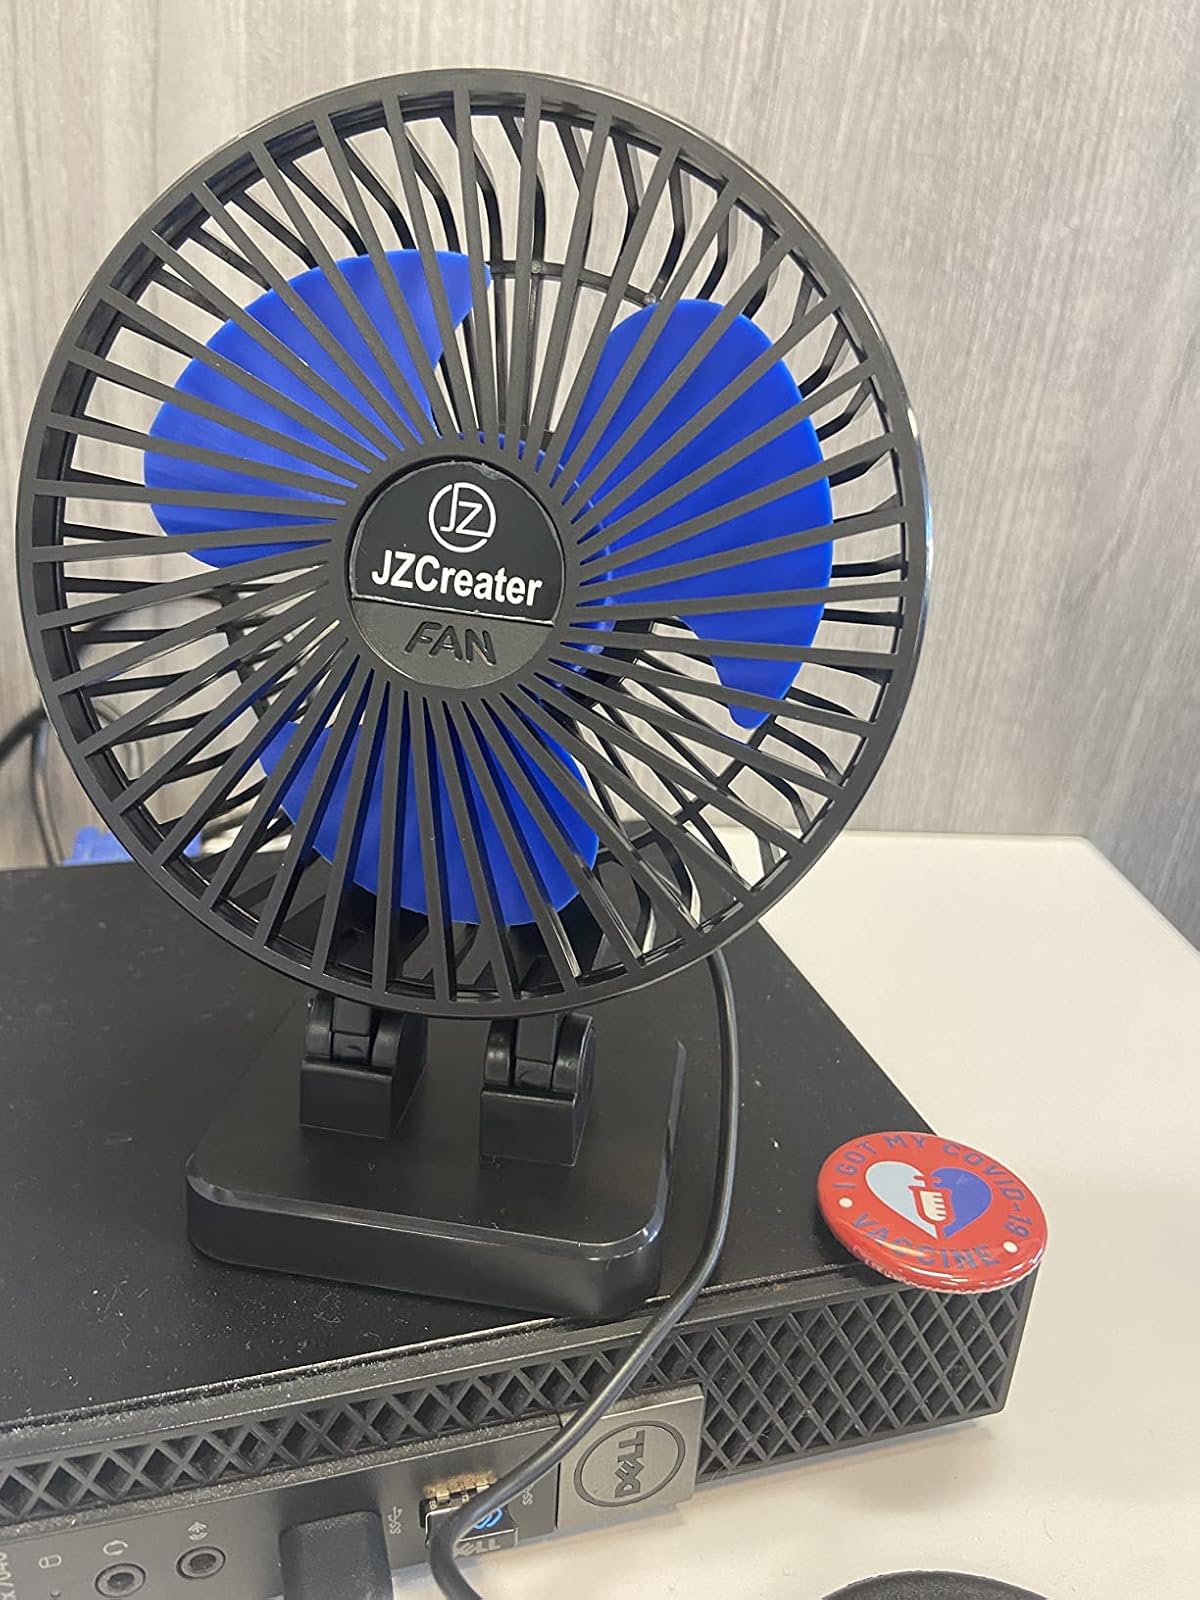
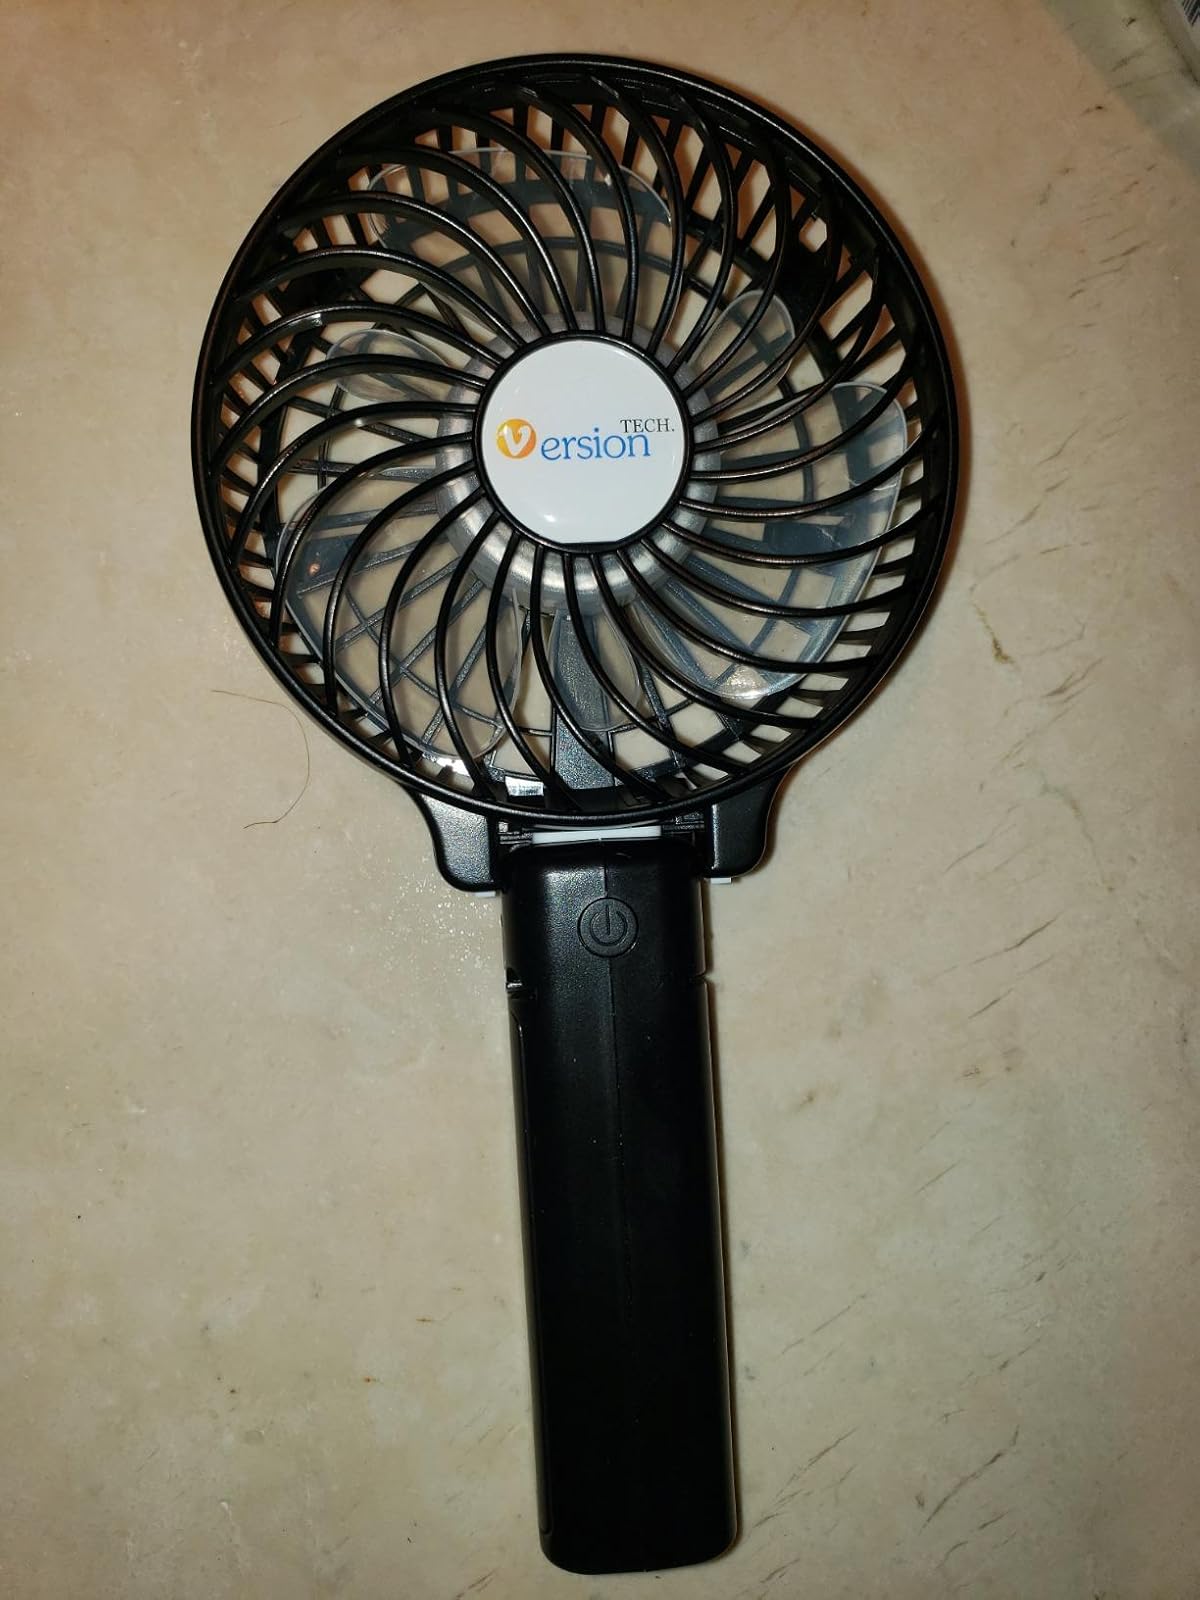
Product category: fan
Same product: no